Canaan Mountain Wilderness

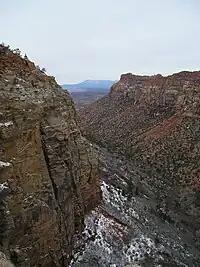
Canaan Mountain Wilderness

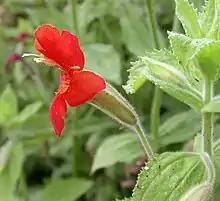
scarlet monkeyflower

Most of the area is dominated by ponderosa pine and Douglas fir scattered among large areas of slickrock. Pinyon pine, manzanita, Gambel oak, and Indian ricegrass are found on the pockets of soil amid the slickrock. The lower slopes on the eastern side of the wilderness and at the base of the White Cliffs support pinyon-juniper with serviceberry, manzanita, and various grasses. Riparian areas are found along South Creek, Water Canyon Creek, Squirrel Creek and several other drainages; maidenhair fern, shooting star, scarlet monkeyflower, and columbine grow in hanging gardens by cliff-side springs and seeps.